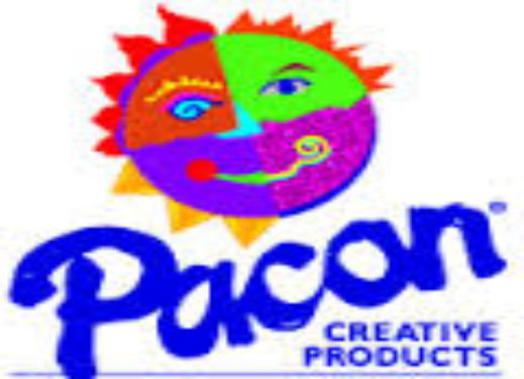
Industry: Others